Madoera Stoomtram Maatschappij

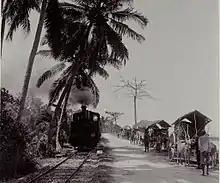
The tram ran mostly alongside existing road

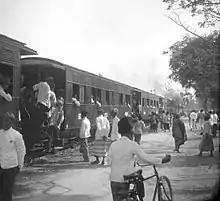
Train at a station

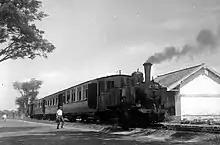
Steam locomotive C3117 in the 1960s

The Madoera Stoomtram Maatschappij (MdrSM, Dutch for "Madurian Steam Tram Company") on Madura Island today's Indonesian province of Jawa Timur (East Java) was one of the railway companies in the Dutch East Indies. The company had its headquarters in The Hague and was licensed in 1896. In 1901 it put the first steam trams in operation to connect the western with the eastern end of the island.